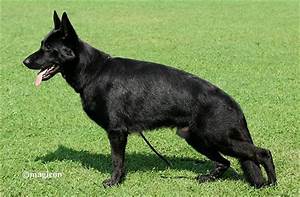
Label: dog